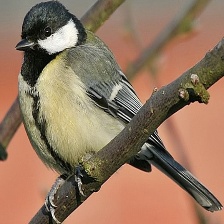
Species: PARUS MAJOR
Scientific name: PARUS MAJOR
ImageNet parent category: chickadee